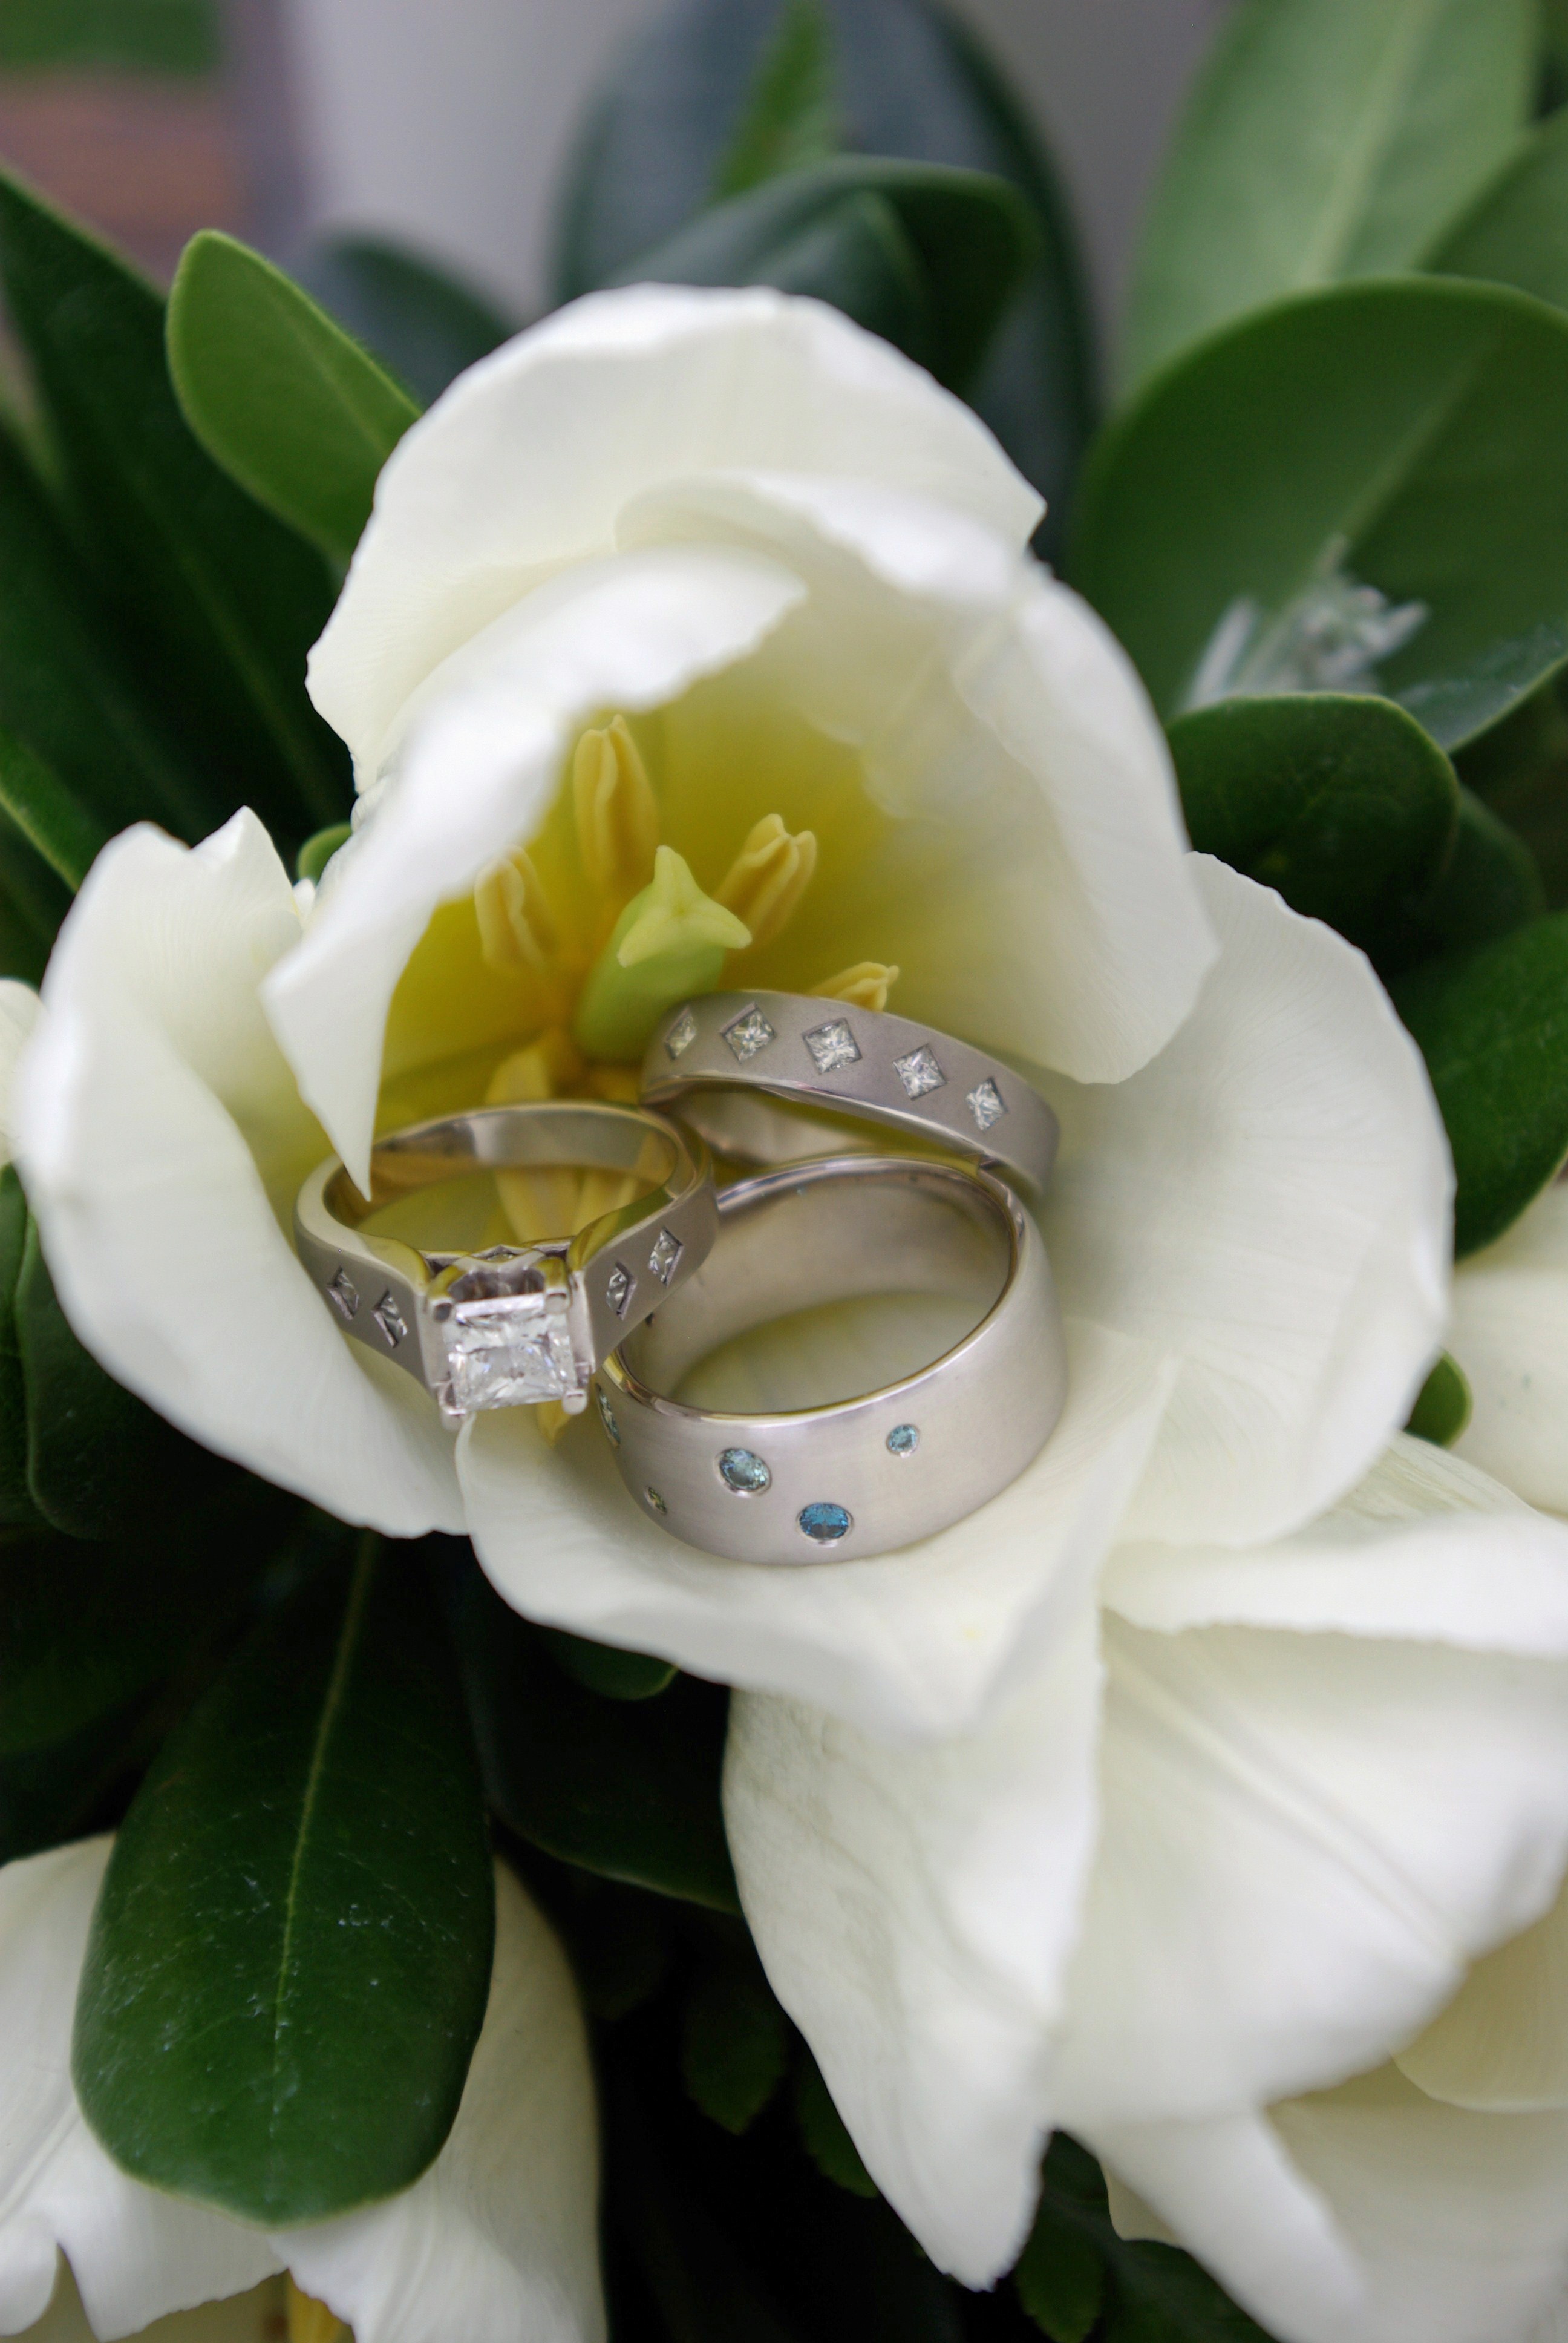
blossom, plant, white, flower, petal, green, botany, flora, flowers, close up, lily, rings, floristry, peony, gardenia, macro photography, jasmine, flowering plant, flower bouquet, cut flowers, floral design, land plant, flower arranging, liabilities